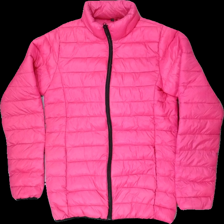
View: front
Type: Jacket
Category: Ladies
Brand: Missing
Colors: Pink
Material: 100% Nylon
Cut: Regular
Size: 40
Season: Winter
Stains: Minor
Smell: Minor
Price range: 50-100
Recommended usage: Reuse
Comment: Detergent smell